Tourism in Bosnia and Herzegovina

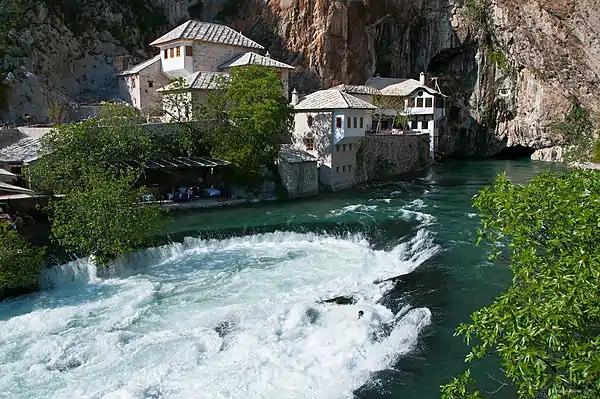
The architectural ensemble of the town of Blagaj

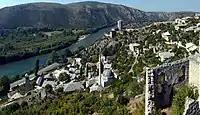
View of the old town of Počitelj

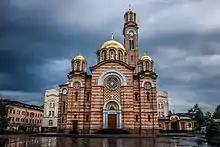
Cathedral of Christ the Saviour

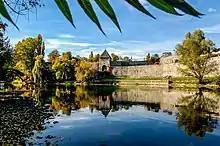
Kastel Fortress on the banks of the Vrbas

Mostar is an important tourist destination in Bosnia and Herzegovina. Mostar International Airport serves the city as well as the train and bus stations which connect it to a number of national and international destinations. Mostar's old town is an important tourist destination with the Stari Most being its most recognizable feature.